1965 in the Vietnam War

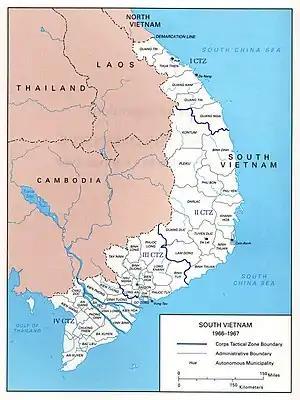
A map of South Vietnam showing provincial boundaries and names and military zones: I, II, III, and IV Corps.

In 1965, the United States rapidly increased its military forces in South Vietnam, prompted by the realization that the South Vietnamese government was losing the Vietnam War as the communist-dominated Viet Cong (VC) gained influence over much of the population in rural areas of the country. North Vietnam also rapidly increased its infiltration of men and supplies to combat South Vietnam and the U.S. The objective of the U.S. and South Vietnam was to prevent a communist take-over. North Vietnam and the VC sought to unite the two sections of the country.